Roberto Citran

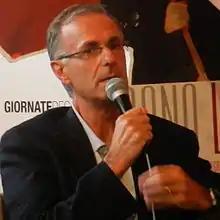
Citran in 2011

Born in Padua, Citran graduated in psychology and founded the university film club CinemaUno. After some sporadic stage works he founded a small theater company, "Punto e Virgola".